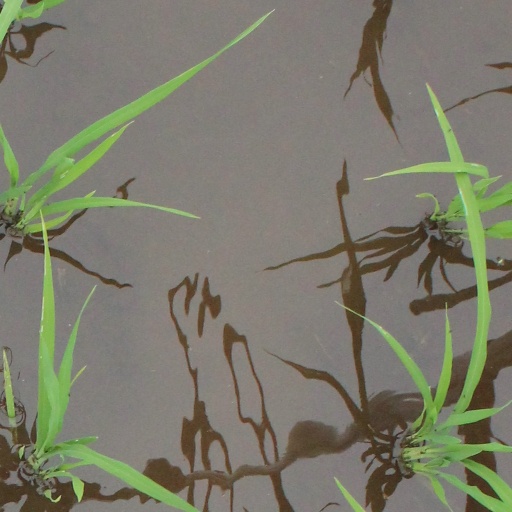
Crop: rice